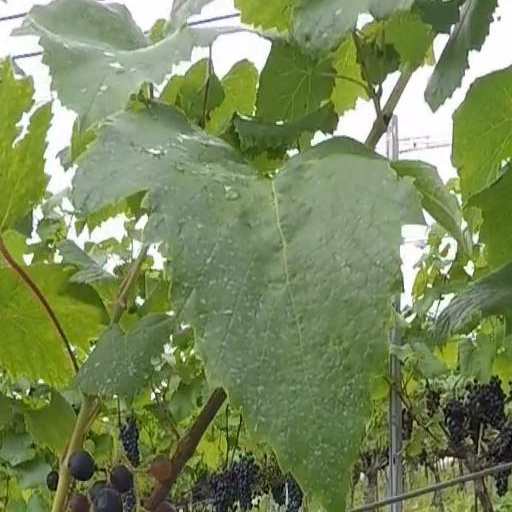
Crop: grape